Australia at the Winter Olympics

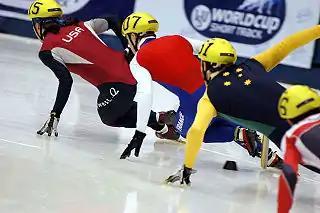
Four skaters speed to the left over an ice rink closely and in single file. Each leans with his left glove on the ice. They wear bodysuit uniforms and yellow helmets. The leader wears a red, white and black USA uniform, the second a red, white, and blue France uniform, the third a green and gold uniform with a black back containing five gold stars in the pattern of the Southern Cross, and the fourth a different red, white, and black uniform. A logo on the rink's wall says "WORLD CUP" "SHORT TRACK".

Australia first competed in the Winter Olympic Games in 1936 in Garmisch-Partenkirchen, and has participated in every games since, with the exception of the 1948 Games in St. Moritz.